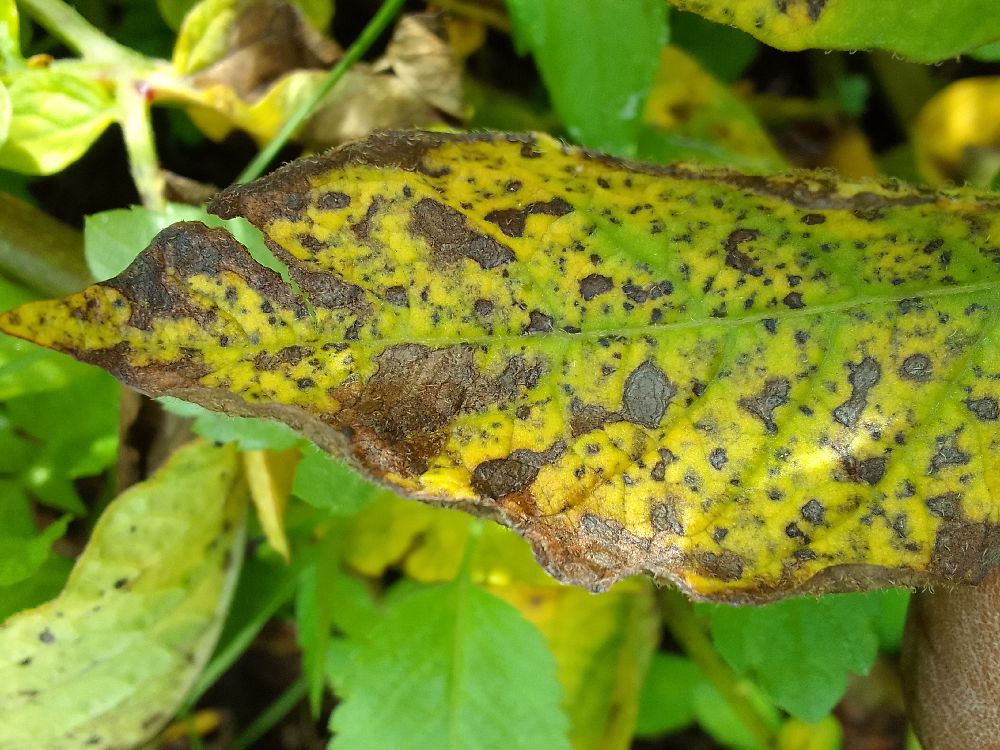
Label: Early blight